Miguel Del Pozo

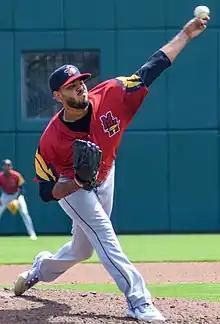
Del Pozo with the Toledo Mud Hens in 2023

Miguel Eduardo Del Pozo (born October 14, 1992) is a Dominican professional baseball pitcher who is a free agent. He has previously played in Major League Baseball (MLB) for the Los Angeles Angels, Pittsburgh Pirates, and Detroit Tigers.